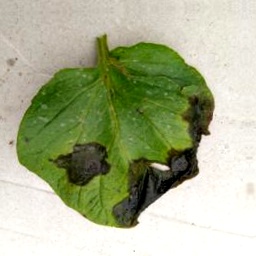
Etiqueta: Late Blight